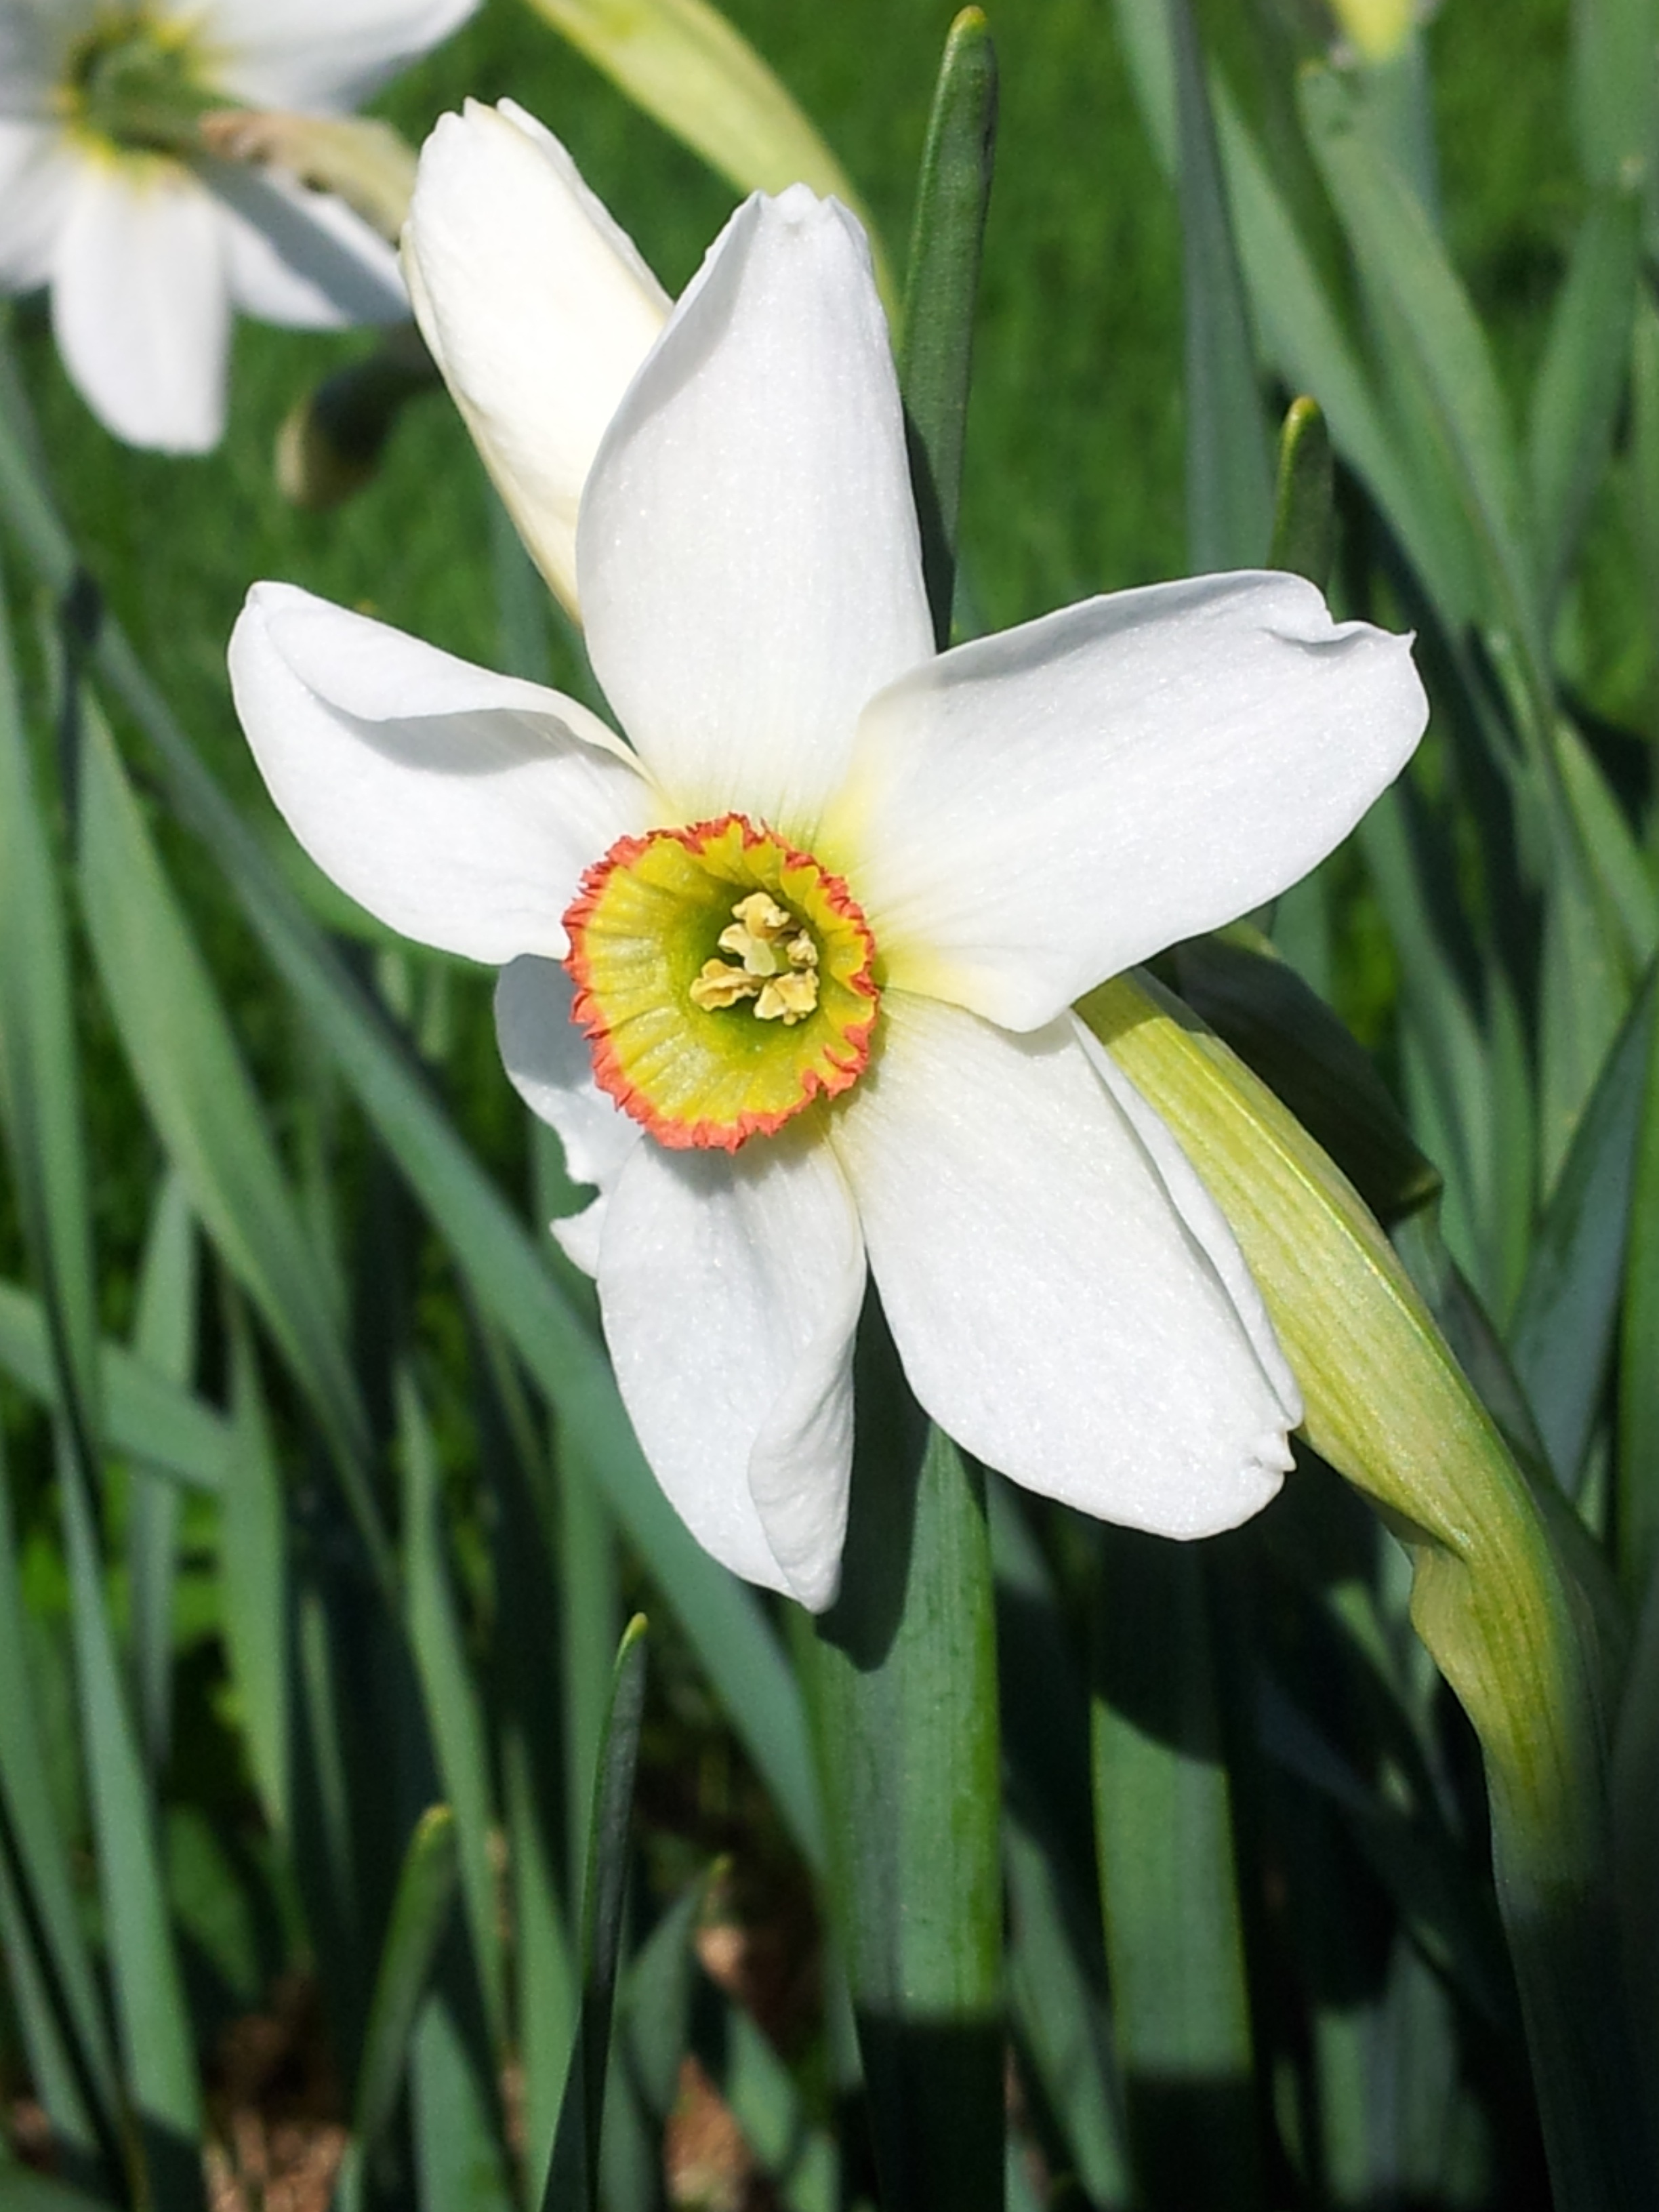
blossom, plant, white, flower, europe, spring, green, botany, garden, daffodil, flora, season, wildflower, gardening, finland, narcissus, springtime, flowerbed, macro photography, flowering plant, land plant, narcissus recurvus, poeticus